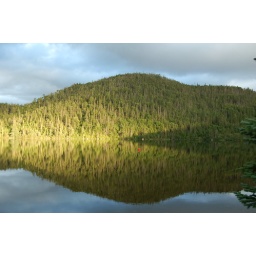
Still water lake in Gros Morne